Sundial

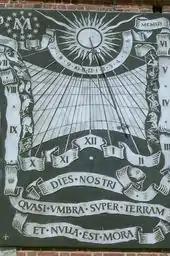
Kraków. The shadow of the cross-shaped nodus moves along a hyperbola which shows the time of the year, indicated here by the zodiac figures. It is 1:50  on 16 July, 25 days after the summer solstice.

Analemmatic sundials are a type of horizontal sundial that has a vertical gnomon and hour markers positioned in an elliptical pattern. There are no hour lines on the dial and the time of day is read on the ellipse. The gnomon is not fixed and must change position daily to accurately indicate time of day.